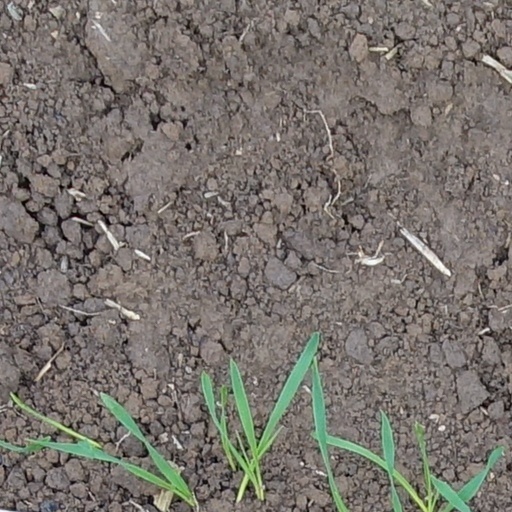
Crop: wheat